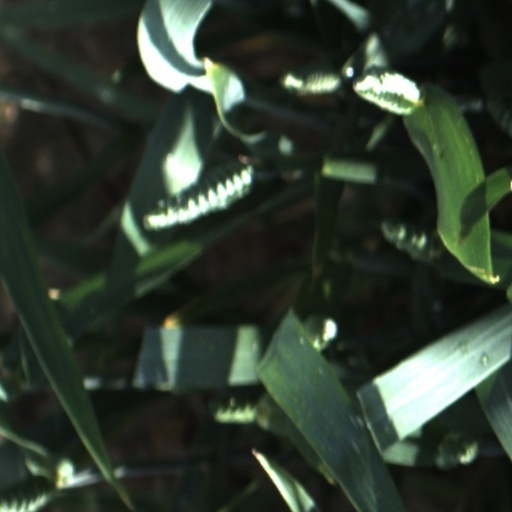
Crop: wheat